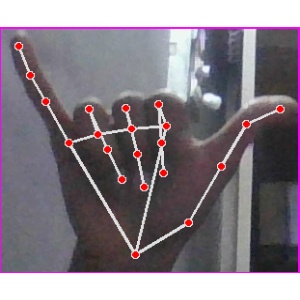
अक्षर: य